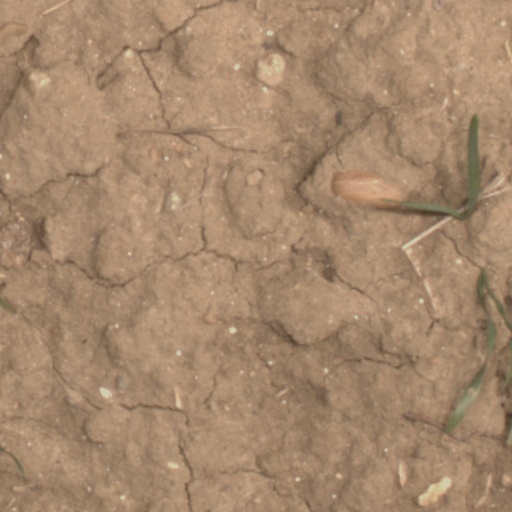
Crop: wheat